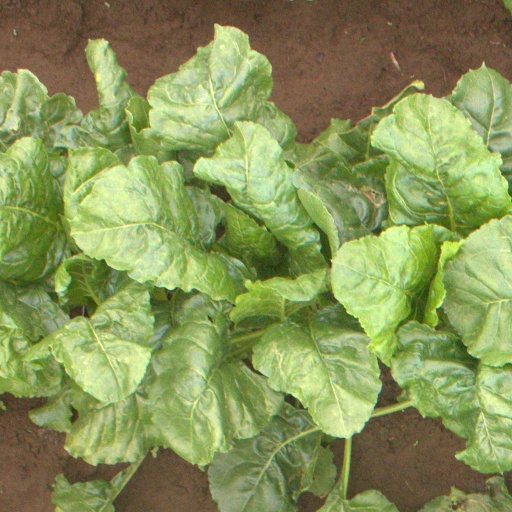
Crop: sugar beet